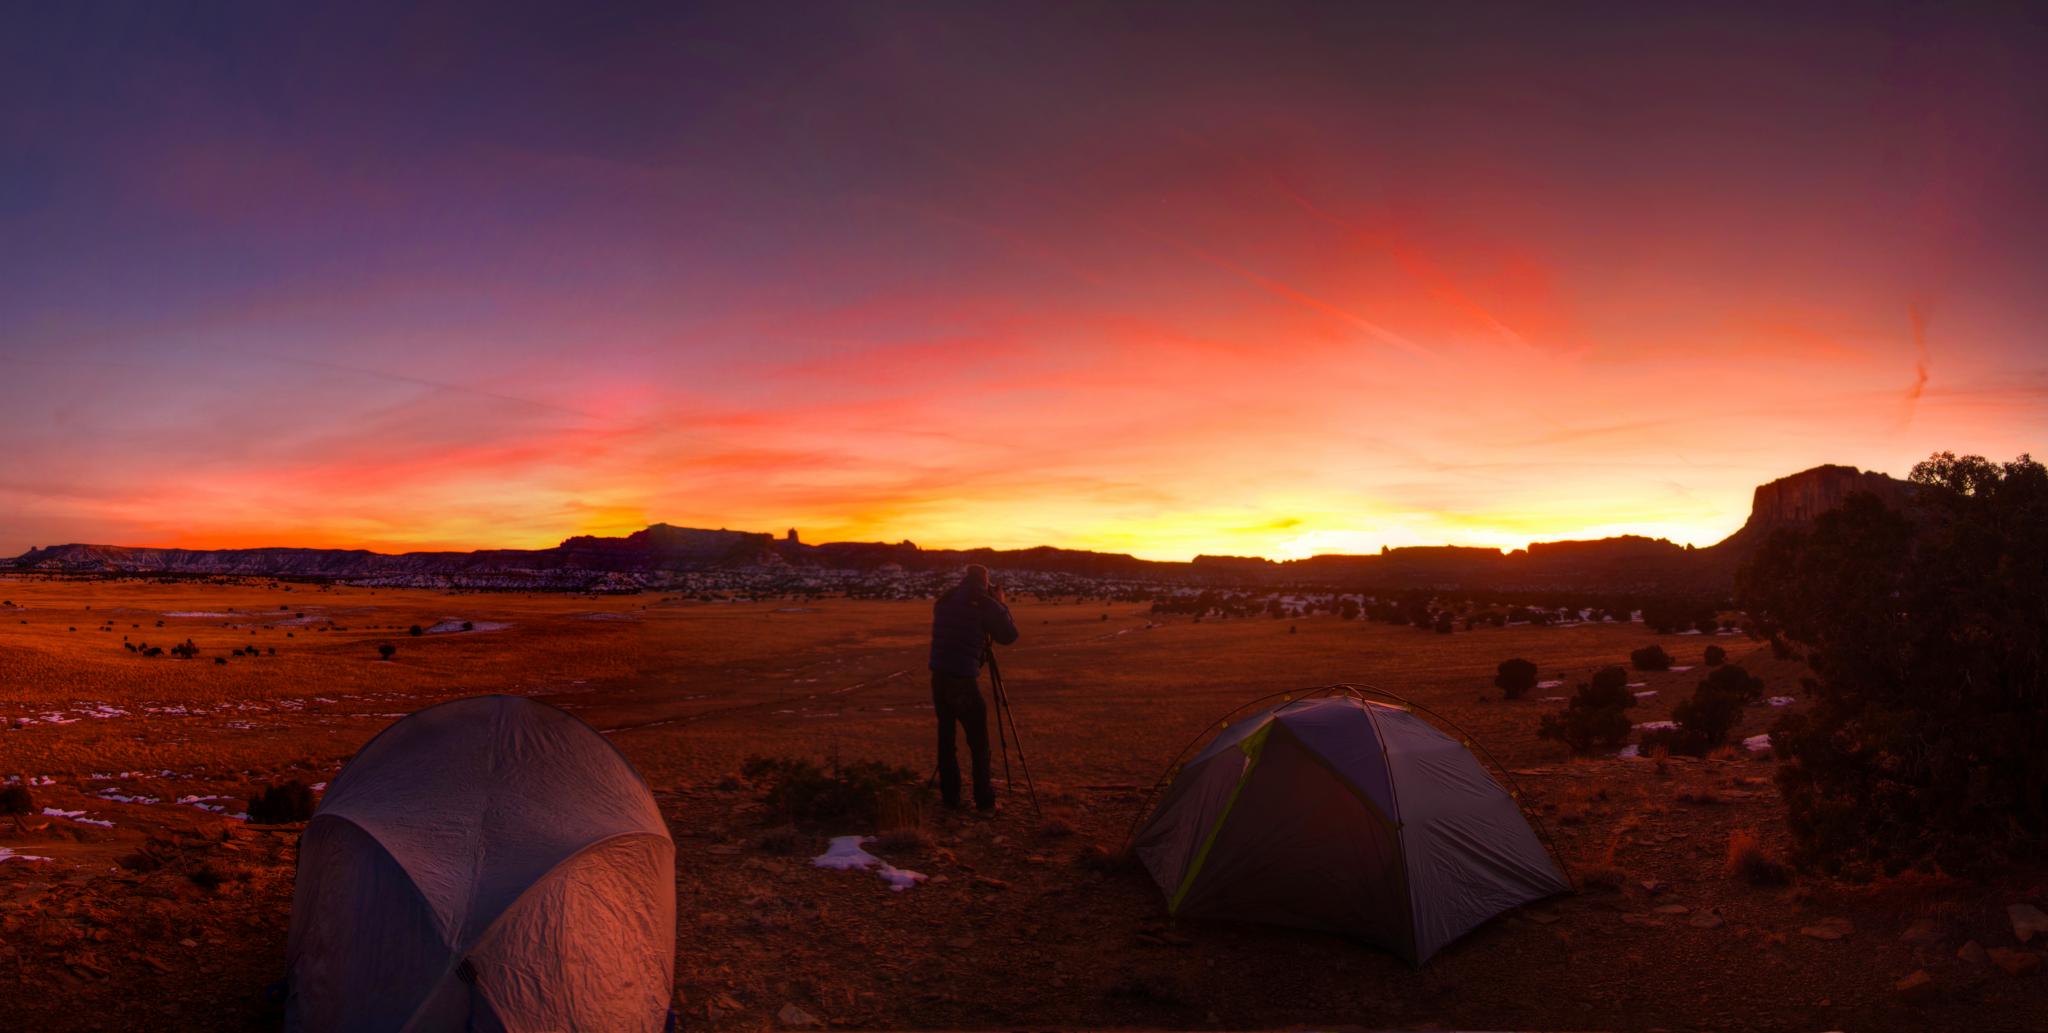
landscape, nature, horizon, mountain, sunrise, sunset, morning, desert, dawn, panorama, dusk, evening, natural, canon, colorful, camping, eos, colors, cool, utah, canon7d, plateau, epic, 7d, scape, tents, martin, tamron1750, pierce, natural environment, aeolian landform, geological phenomenon